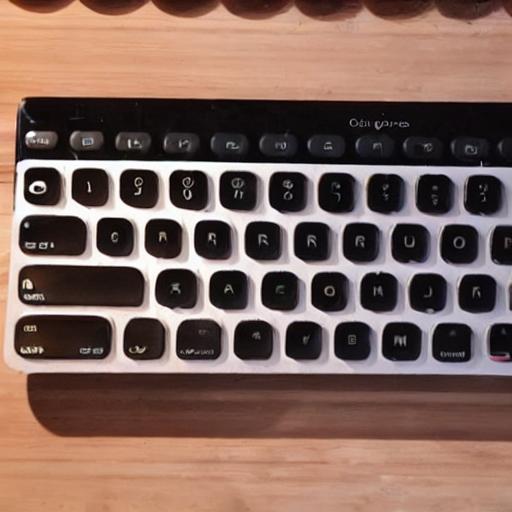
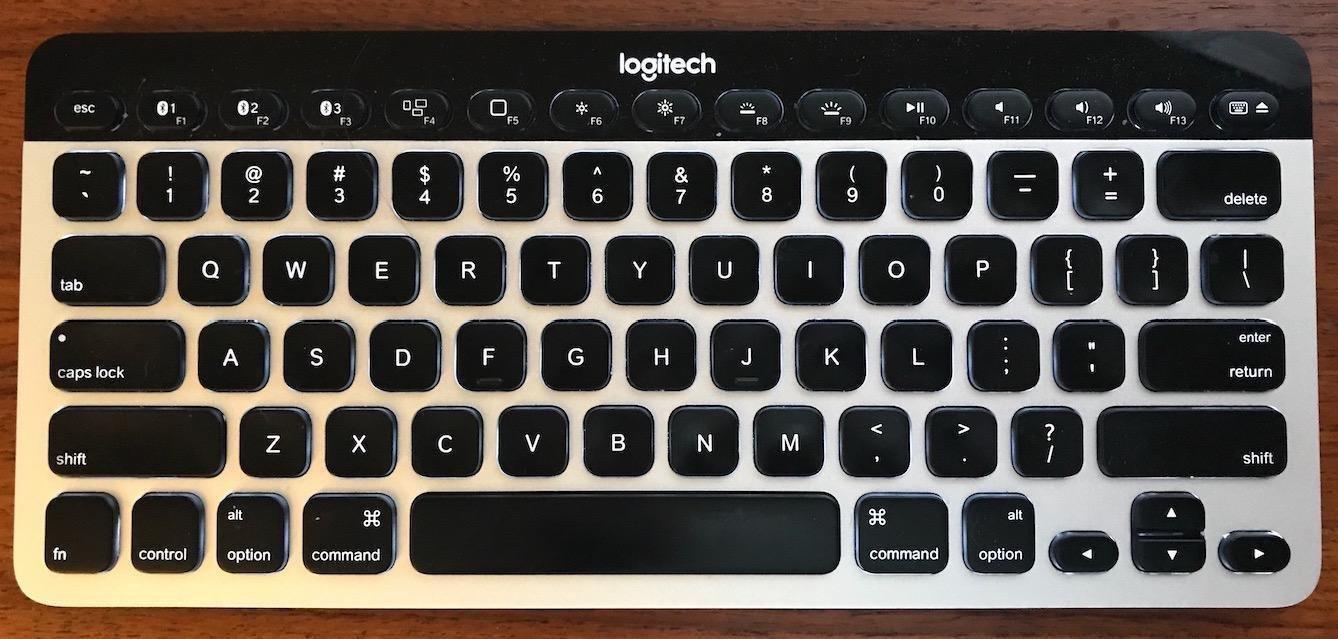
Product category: keyboard
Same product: no